Ada Rehan

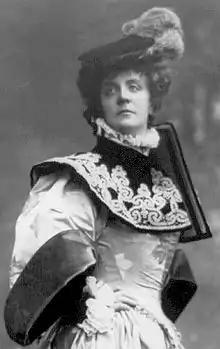
Ada Rehan in 1897

Ada Rehan (born Bidelia Crehan; June 12, 1857 – January 8, 1916) was an American actress and comedian who typified the "personality" style of acting in the nineteenth century.